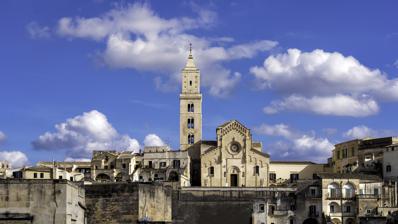
Building: Matera Cathedral
Country: Italy
Year built: 1270
Matera Cathedral Matera Cathedral, west front Religion Affiliation Catholic Church Rite Roman Rite Ecclesiastical or organizational status Cathedral Status Active Location Location Matera , Basilicata Italy State Italy Architecture Type Church Groundbreaking 1230 ( 1230 ) Completed 1270 ( 1270 ) Specifications Length 40 metres (130 ft) Width 55 metres (180 ft) Height (max) 60 metres (200 ft) Spire (s) one Spire height 90 metres (300 ft) Matera Cathedral ( Italian : Duomo di Matera; Cattedrale di Santa Maria della Bruna e di Sant'Eustachio ) is a Roman Catholic cathedral in Matera , Basilicata , Italy . It is dedicated to the Virgin Mary under the designation of the Madonna della Bruna and to Saint Eustace . Formerly the seat of the Bishops, later Archbishops, of Matera , it is now the cathedral of the Archdiocese of Matera-Irsina . History Matera Cathedral, panoramic view with the Sassi. The cathedral was built in Apulian Romanesque style in the 13th century on the ridge that forms the highest point of the city of Matera and divides the two Sassi , on the site of the ancient Church of Saint Eustace , protector of the city. Construction began in 1203, the year in which Pope Innocent III raised Matera to the rank of an archdiocese in union with Acerenza as the Archdiocese of Acerenza and Matera , and was completed in 1270. The original dedication was to Santa Maria di Matera, as recorded in a contemporary notarial document. Then, on the evidence of a will of 1318, it was entitled Santa Maria dell'Episcopio, and from 1389, the year in which Pope Urban VI (already Archbishop of Matera), instituted the feast of the Visitation , it was dedicated to Santa Maria della Bruna , also a protector of the city. Finally, from 1627 Monsignor Fabrizio Antinori, archbishop of Matera, dedicated the cathedral to the Madonna della Bruna and to Saint Eustace. Description The west front is dominated by the rose window of sixteen rays and by the campanile on the left side, 52 metres high. The cathedral has a Latin cross ground plan and contains three naves , separated by round arches supported by columns with stone capitals.  Much of the interior received a Baroque-style decoration in the 17th and 18th century, including gilded stuccoes and frames. The interior has an Italo-Byzantine fresco depicting the Madonna della Bruna and Child , dating from 1270 and attributed to one Rinaldo da Taranto; the relics of Saint John of Matera (translated here in 1830); carved wooden choir stalls (60 in total) in the apse (1453), by Giovanni Tantino of Ariano Irpino ; a sculptural group of a Pesebre (1534, Nativity scene) and painted limestone crib, both created by Altobello Persio ; the Chapel of the Annunciation erected in Renaissance -style period by Giulio Persio ; and a 14th-century fresco depicting the Last Judgment , which re-emerged during recent restoration work. The high altar has an altarpiece by Fabrizio Santafede depicting The Virgin with Saints . References